SS Erinpura

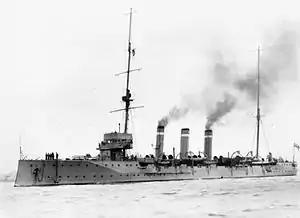
When "Erinpura" grounded in 1919, rescued her passengers and troops.

On 15 June 1919 "Erinpura" again ran aground in the Red Sea, this time on the Mushejera Reef. The took off her passengers and troops and took them to Aden. Attempts to free "Erinpura" failed, and in 1920 bad weather moving her to and fro on the reef damaged her hull. In September 1920 her owners decided to have her cut in two just forward of her bridge. Her bow was left stuck on the reef, and the rest of the ship was towed to Aden.